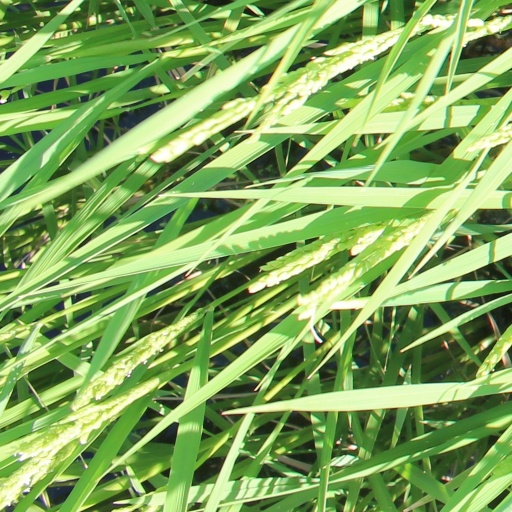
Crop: rice